Johann Santner

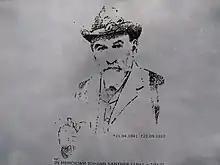

Johann Santner (21 April, 1840 in Sankt Jakob in Defereggen - 21 May, 1912 in Bozen) was a Tyrolean mountaineer and first climber to reach the summit of the Santnerspitze, which was later given his name in his honor, of the Schlern on 2 July, 1880. He also was the first climber on the Gran Cir.